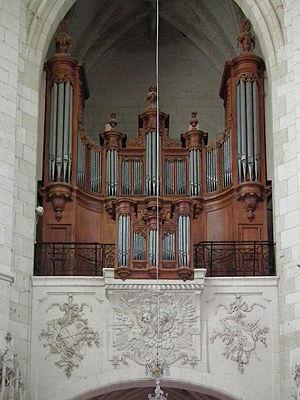
Cet article recense les orgues protégés aux monuments historiques en Picardie, France.
Le Festival de Saint-Riquier - Baie de Somme est un festival éclectique qui se déroule chaque année dans l'abbatiale de Saint-Riquier dans le département de la Somme.
Cet article recense les orgues actuellement présents dans les trois départements de la Picardie, Aisne, Oise et Somme.
L'église abbatiale de Saint-Riquier est un édifice religieux majeur de la Picardie. Elle constitue avec la collégiale Saint-Vulfran d'Abbeville et la chapelle du Saint-Esprit de Rue l'un des plus beaux spécimens de l'art gothique flamboyant en Picardie maritime. Faisant partie d'un ensemble monumental plus vaste, l'abbatiale est classée au titre des monuments historiques dès |1840.